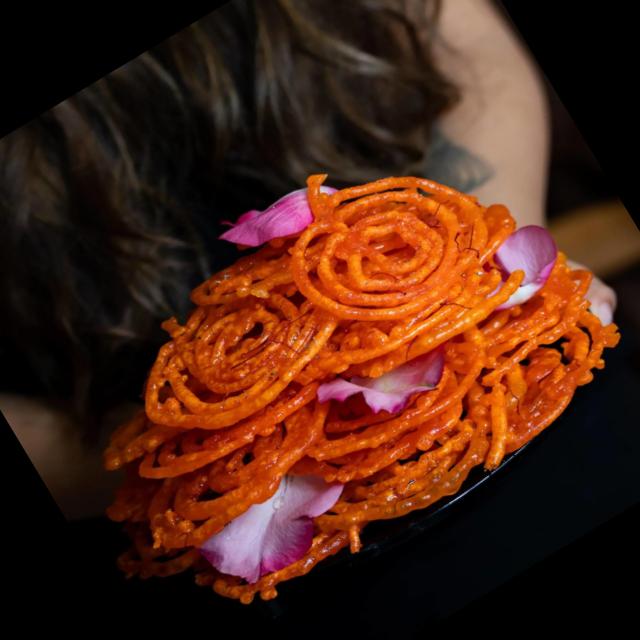
Dish: jalebi